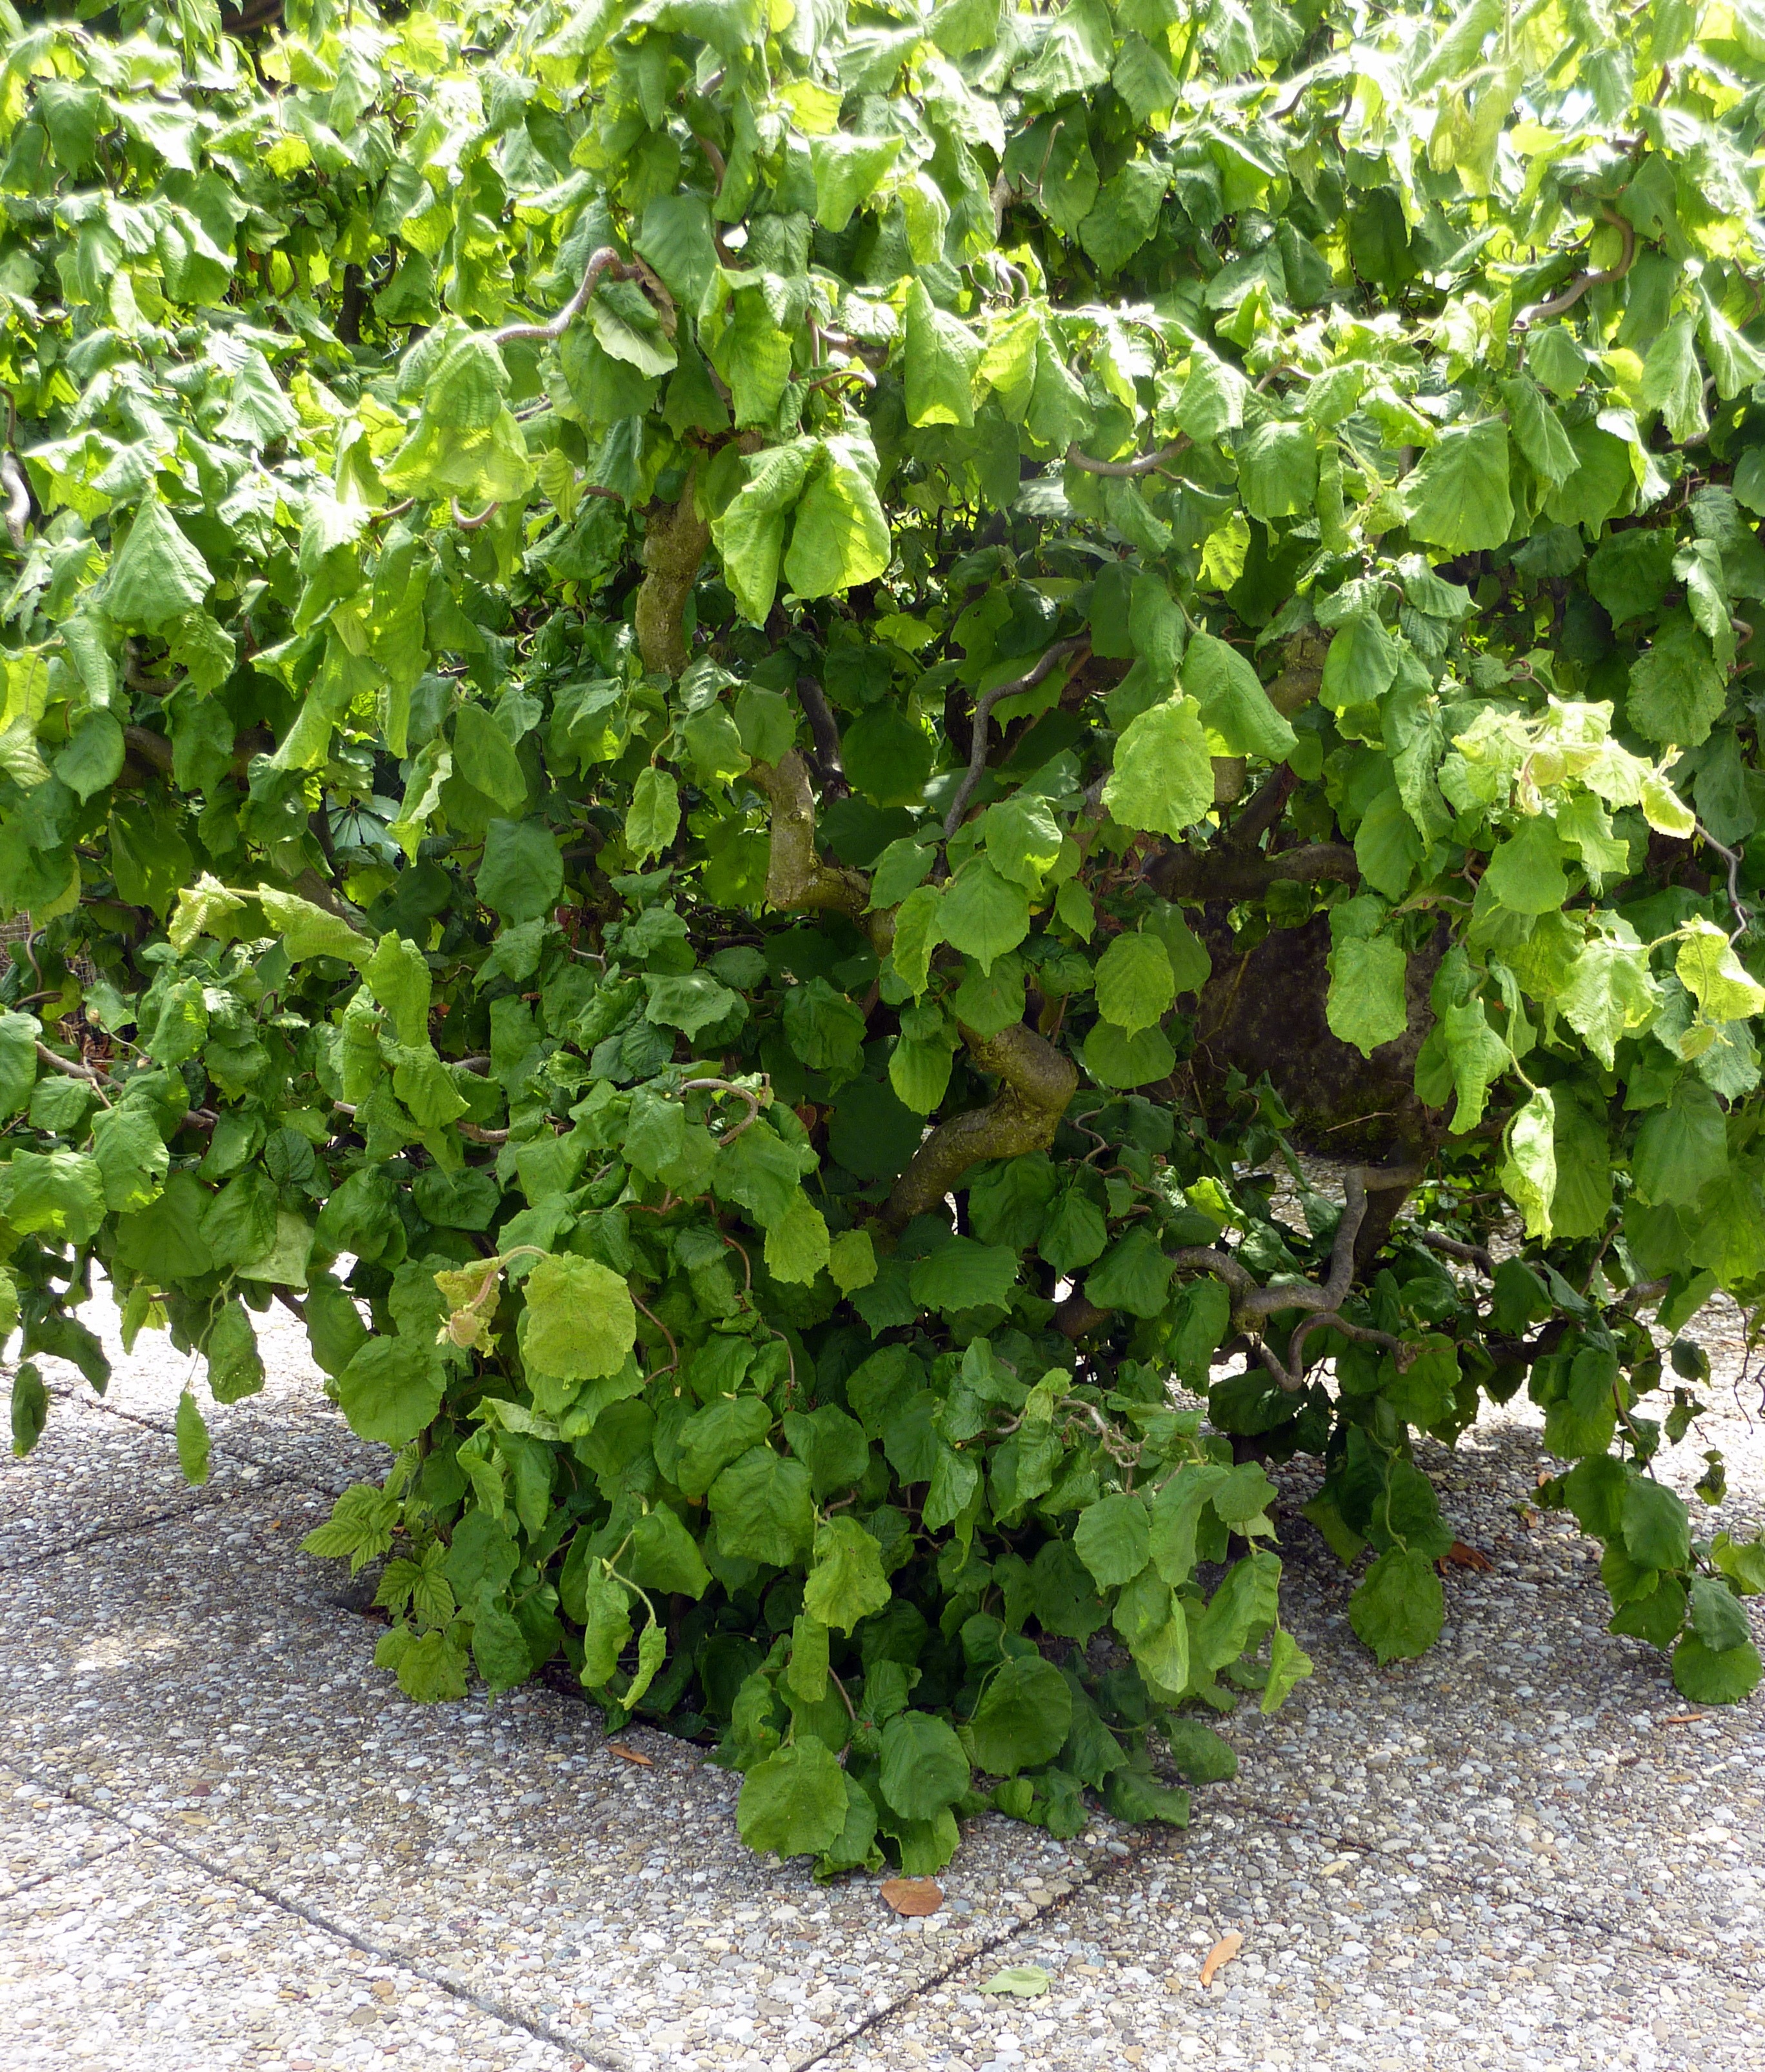
tree, plant, grape, vine, bush, herb, ivy, agriculture, shrub, groundcover, hazel, vitis, grapevine family, pollen supplier